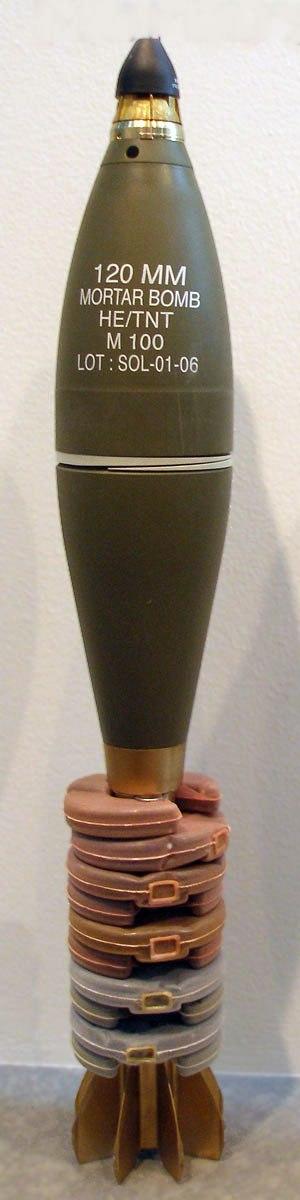
Une fusée de proximité, conçue à l'origine pour l'artillerie antiaérienne, sert à déclencher la détonation d'un explosif quand la distance entre la fusée et la cible est plus petite qu'une certaine valeur ou quand la fusée atteint une certaine altitude en tombant. Cette fusée d'artillerie serait l'une des plus importantes innovations techniques militaires apparues lors de la Seconde Guerre mondiale.